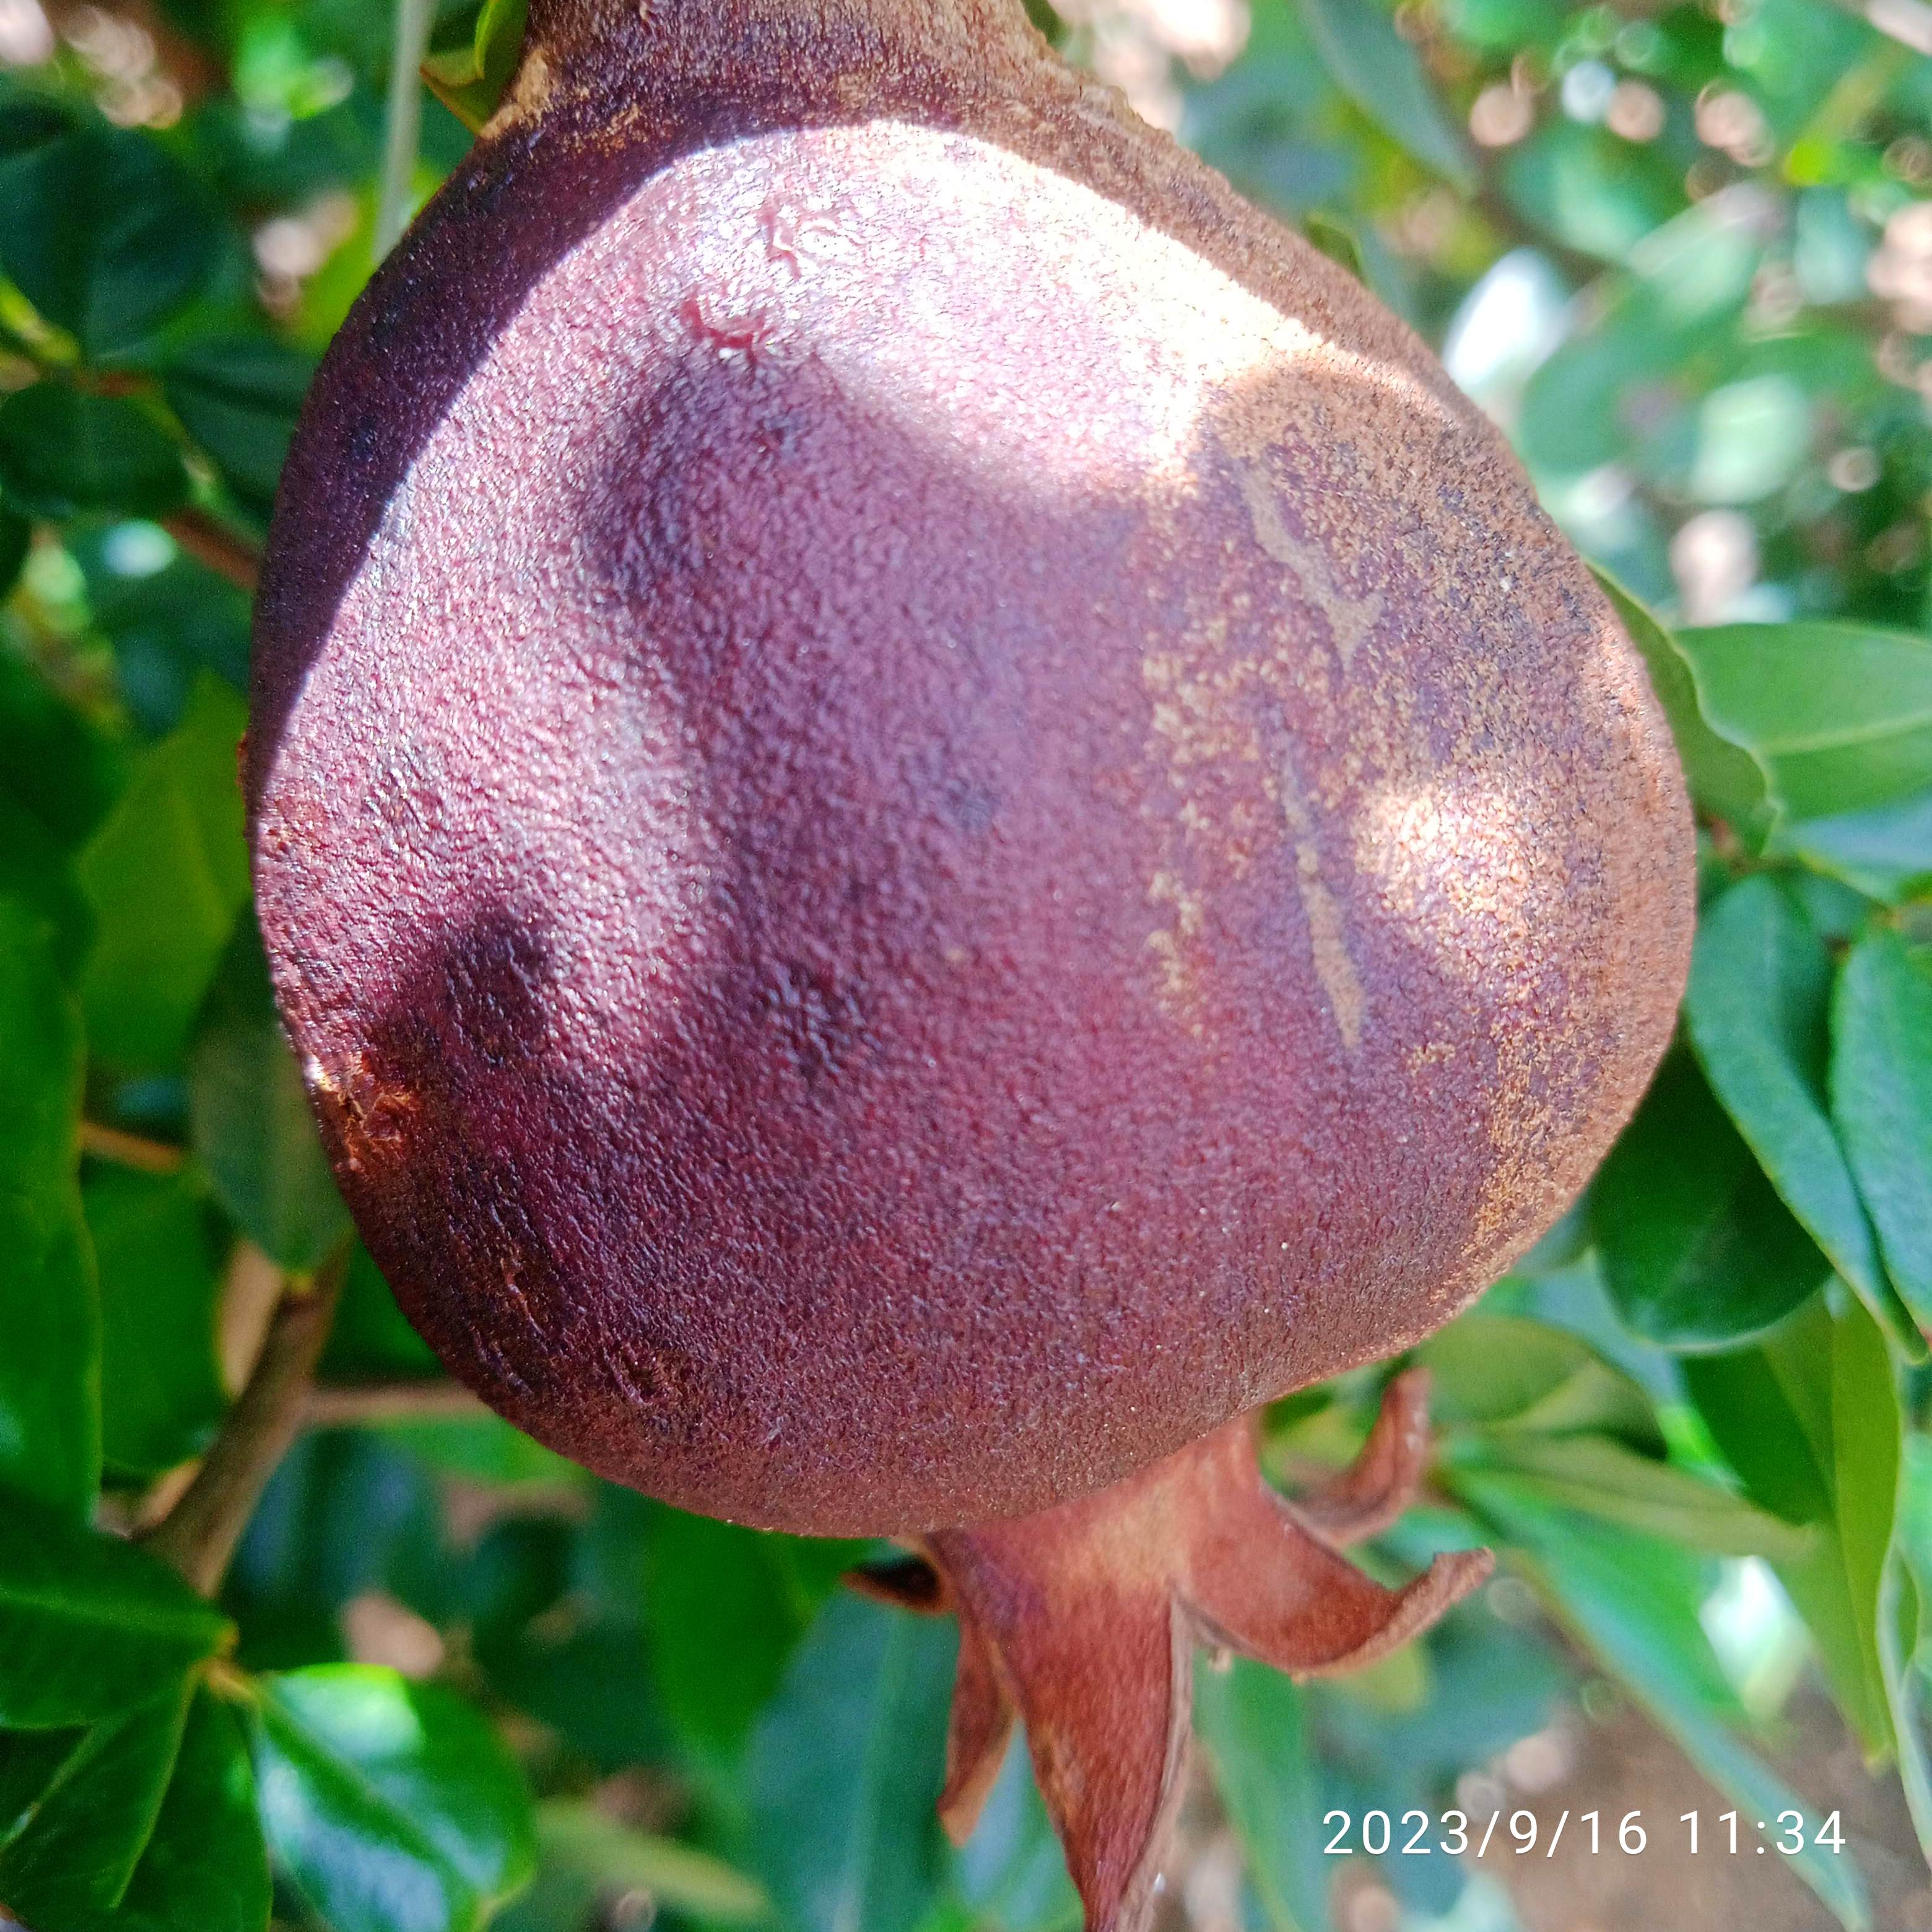
Label: Alternaria